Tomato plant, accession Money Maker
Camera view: horizontal (90 deg, fisheye); turntable rotation: 240 degrees
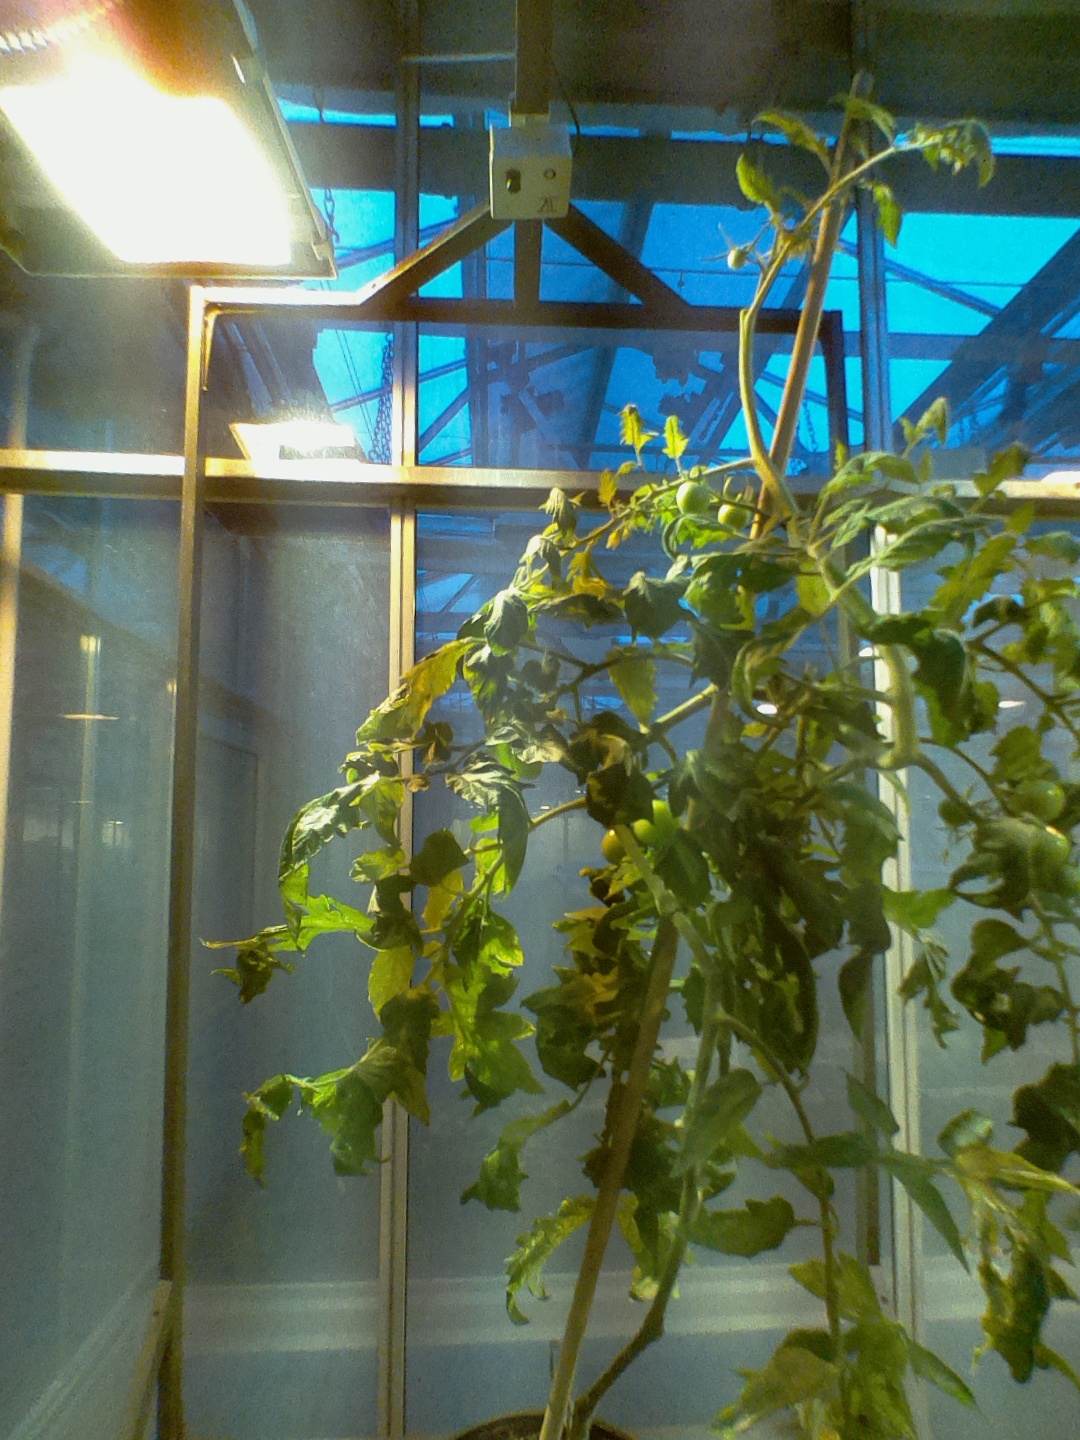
BBCH growth stage 77: 70%-80% of final fruit size